Nuclear fallout

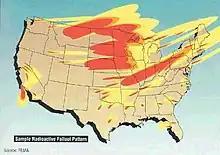
One of many possible fallout patterns mapped by the United States Federal Emergency Management Agency that could occur during a nuclear war (based on 1988 data)

Nuclear fallout is residual radioisotope material that is created by the reactions producing a nuclear explosion or nuclear accident. In explosions, it is initially present in the radioactive cloud created by the explosion, and "falls out" of the cloud as it is moved by the atmosphere in the minutes, hours, and days after the explosion. The amount of fallout and its distribution is dependent on several factors, including the overall yield of the weapon, the fission yield of the weapon, the height of burst of the weapon, and meteorological conditions.